Leaving Home: The Life & Music of Indian Ocean

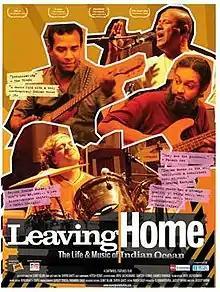

Leaving Home: The Life & Music of Indian Ocean is a full-length documentary film on the Indian music band Indian Ocean, directed by Jaideep Varma.